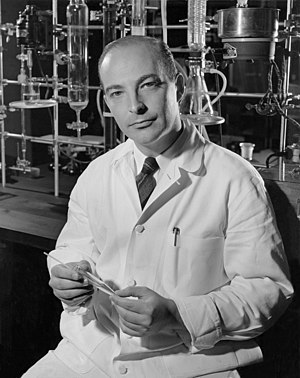
Arthur Kornberg
Arthur Kornberg var en amerikansk biokemiker, der vandt Nobelprisen i fysiologi eller medicin i 1959 for sin opdagelse af "de mekanismer i den biologiske syntese af deoxyribonukleinsyre" sammen med Severo Ochoa. Han uddannede sig til læge på University of Rochester i 1941. I 1953 blev han professor på Washington University og i 1959 flyttede han til Stanford University. I 1956 isolerede han for første gang et DNA polymeriserende enzym, i dag kendt som DNA polymerase I.